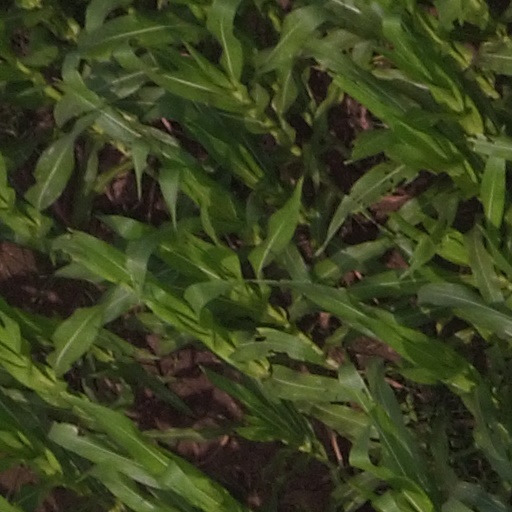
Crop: maize; corn